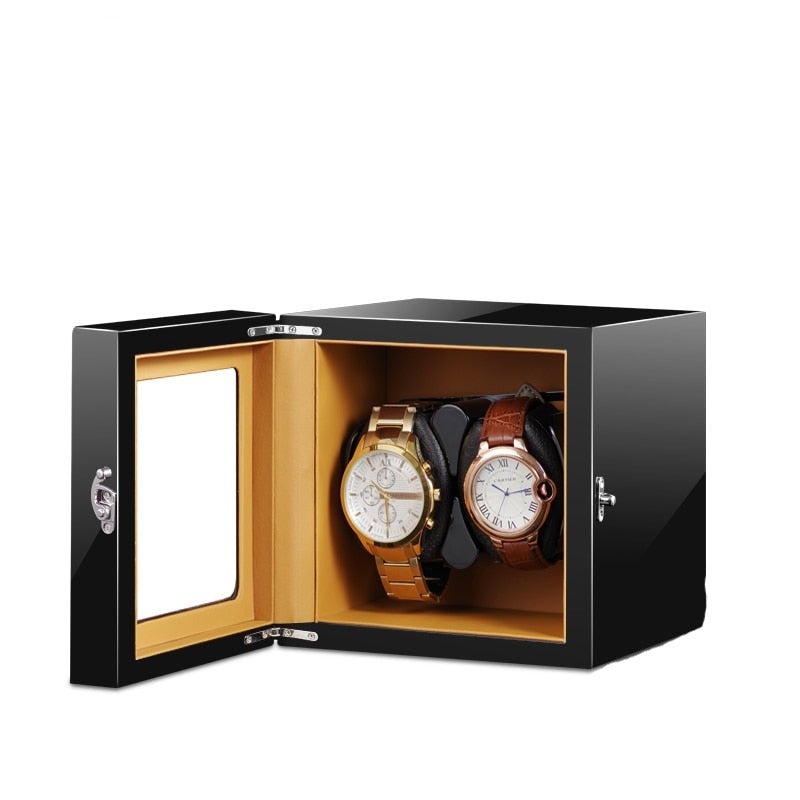
LuxeLift Leather 2-Slot Automatic Watch Winder
Reliably winds up automatic watches and prevents the resinification of the watch oils. Essential for high-end watches. Materials: Oak wood, leather, piano paint, acrylic Height: 15 cm Width: 15 cm Length: 18 cm Weight: 1.5 Kg Storage: 2 watches Color: black on the surface and beige inside Options: anti-magnetization, low energy consumption Winding direction: Counterclockwise, clockwise, counterclockwise + clockwise Power supply (included): EU adapter + battery Silent: Yes Ref: 6492F Contents: 1 watch winder, 1 cable, 1 manual Rotation Modes Mode 1: stop Mode 2: Rotates clockwise for 2 minutes, stops for 6 minutes, then repeats. Mode 3: Rotates counterclockwise for 2 minutes, stops for 6 minutes, then repeats. Mode 4: Rotates clockwise for 2 minutes, stops for 6 minutes, and repeats counterclockwise. Mode 5: Rotates for 5 minutes, stops for 5 minutes. Then turns counterclockwise for 3 hours, stops for 9 hours, and repeats. Description of LuxeLift Leather 2 Slots Automatic Watch Winder The LuxeLift Leather 2 Slots Automatic Watch Winder is a true treasure for all enthusiasts of high-end automatic watches. Its elegant and refined design, combining oak wood , leather , and piano paint , makes it a decorative object in its own right. But it's not only about the looks, as its features are also impressive. A winder with innovative features The LuxeLift Leather 2 Slots Automatic Watch Winder has 5 rotation modes to best adapt to your automatic watches and prevent the resinification of watch oils. Furthermore, it offers options such as anti-magnetization and low energy consumption . A precious case for your watches Equipped with 2 slots for your watches, this winder is the ideal case to protect and showcase your exceptional timepieces. The beige interior contrasts nicely with the black surface, creating a case worthy of the most beautiful horological jewels. A quiet and practical object In addition to its aesthetic and functional advantages, the LuxeLift Leather 2 Slots Automatic Watch Winder is silent , allowing you to use it in peace. The power supply is also included, with an EU adapter and a battery . In short, the LuxeLift Leather 2 Slots Automatic Watch Winder is a true technological and aesthetic jewel, which will delight high-end watch enthusiasts and provide them with a case worthy of their precious timepieces. Discover the LuxeLift Automatic Watch Winder 6 Slots Leather and explore our wonderful watch winder collection .
Brand: Le Remontoir
Category: Apparel & Accessories > Jewelry > Watch Accessories > Watch Winders